Bonnie, Bonnie Lassie

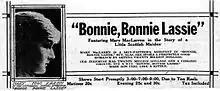
Newspaper advertisement

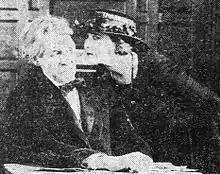
Scene from the film

Bonnie, Bonnie Lassie is a lost 1919 American comedy film directed by Tod Browning.